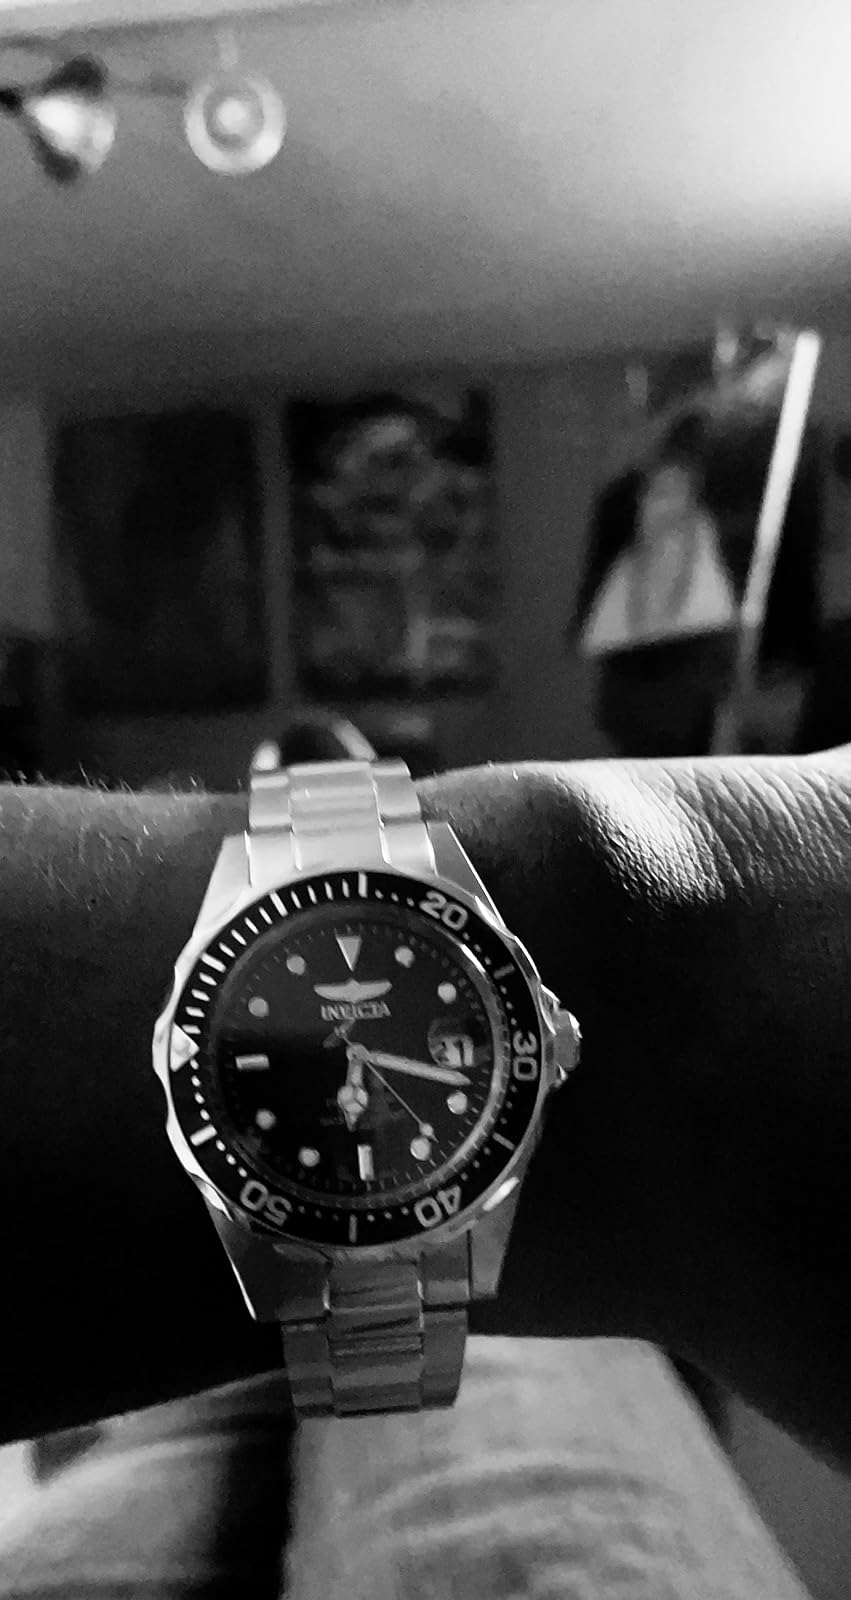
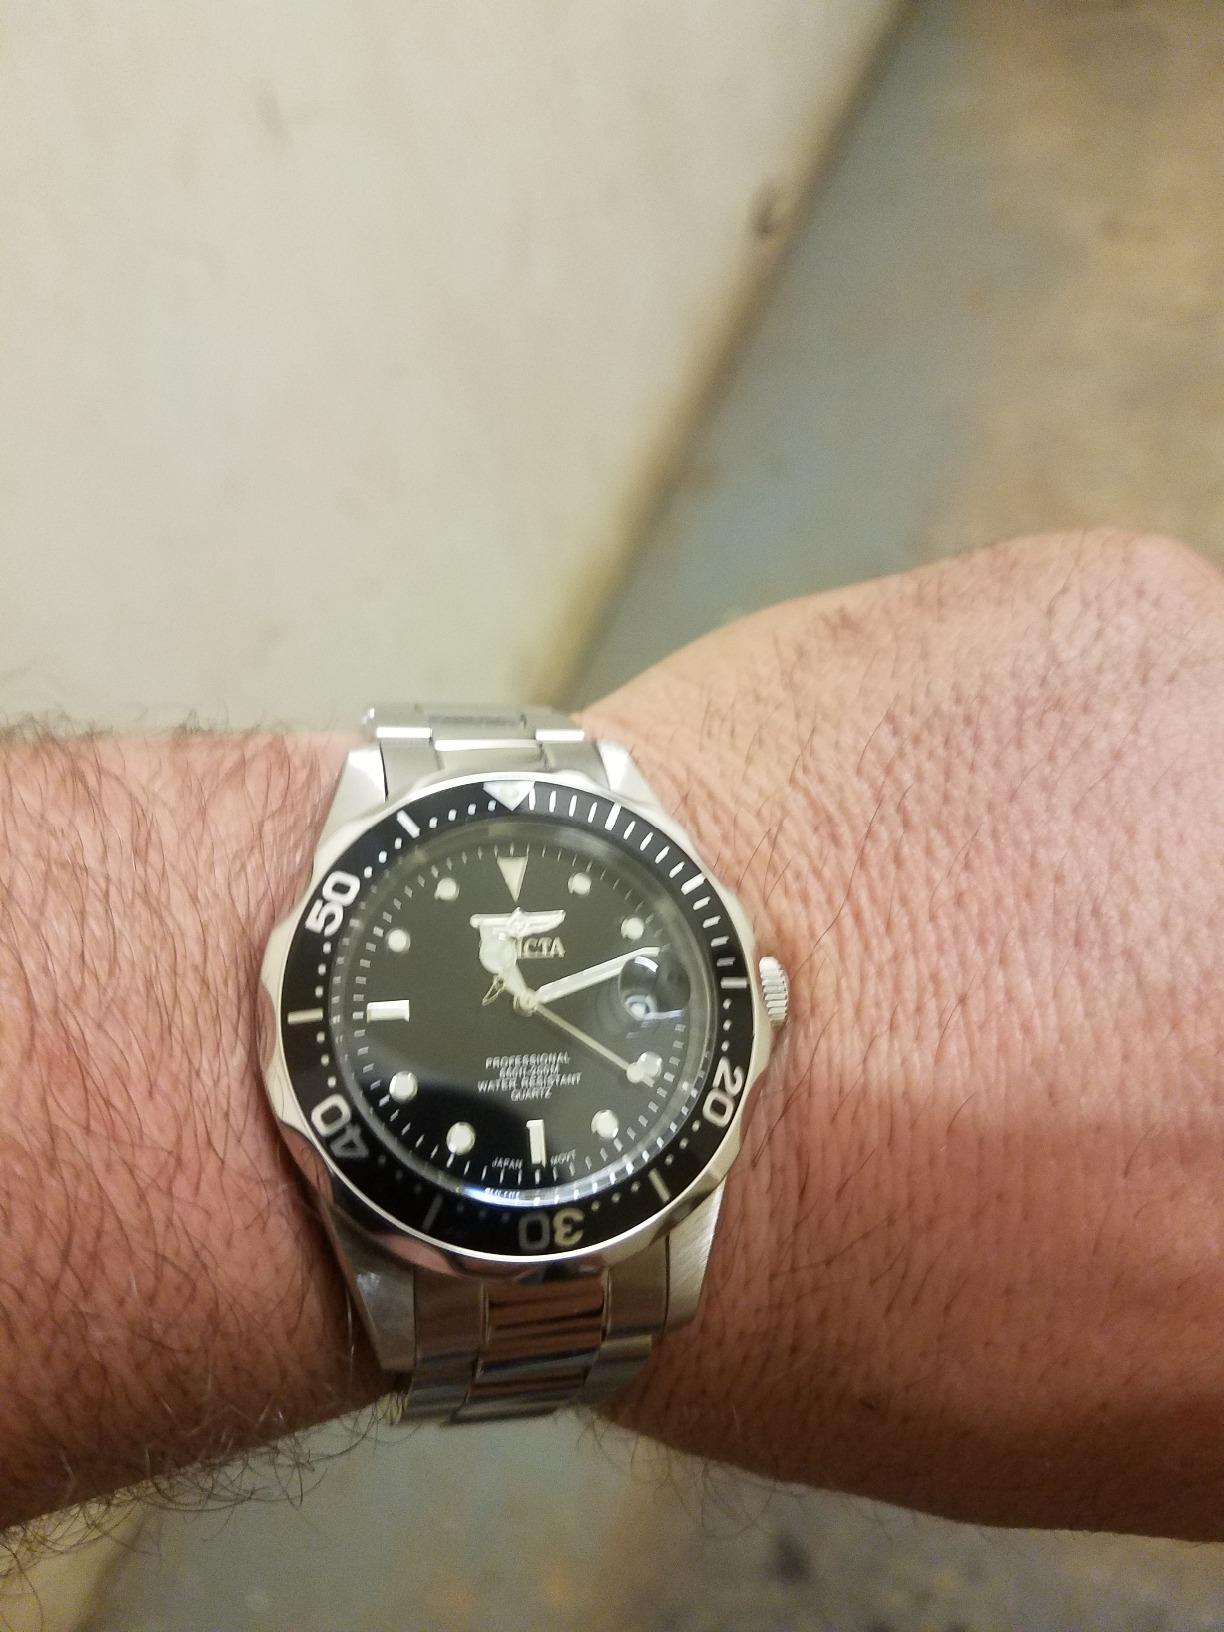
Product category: accessories_watch
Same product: yes